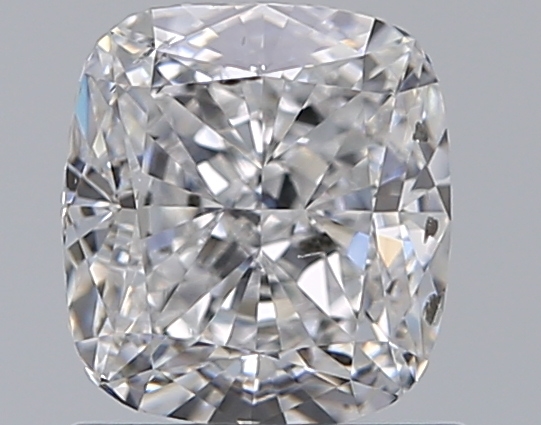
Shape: cushion
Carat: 1
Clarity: SI2
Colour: D
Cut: VG
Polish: EX
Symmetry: VG
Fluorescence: N
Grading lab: GIA
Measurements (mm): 5.87 x 5.38 x 3.56